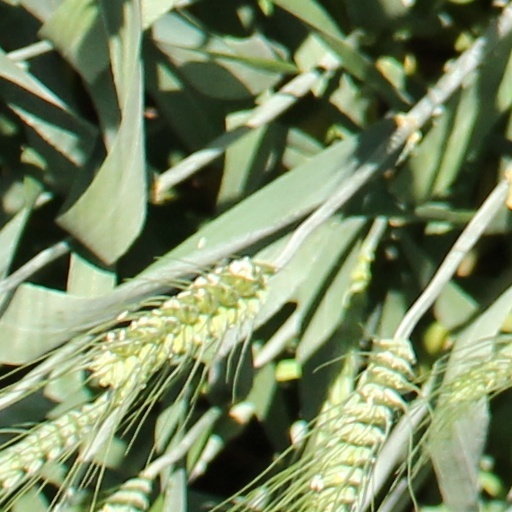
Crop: wheat